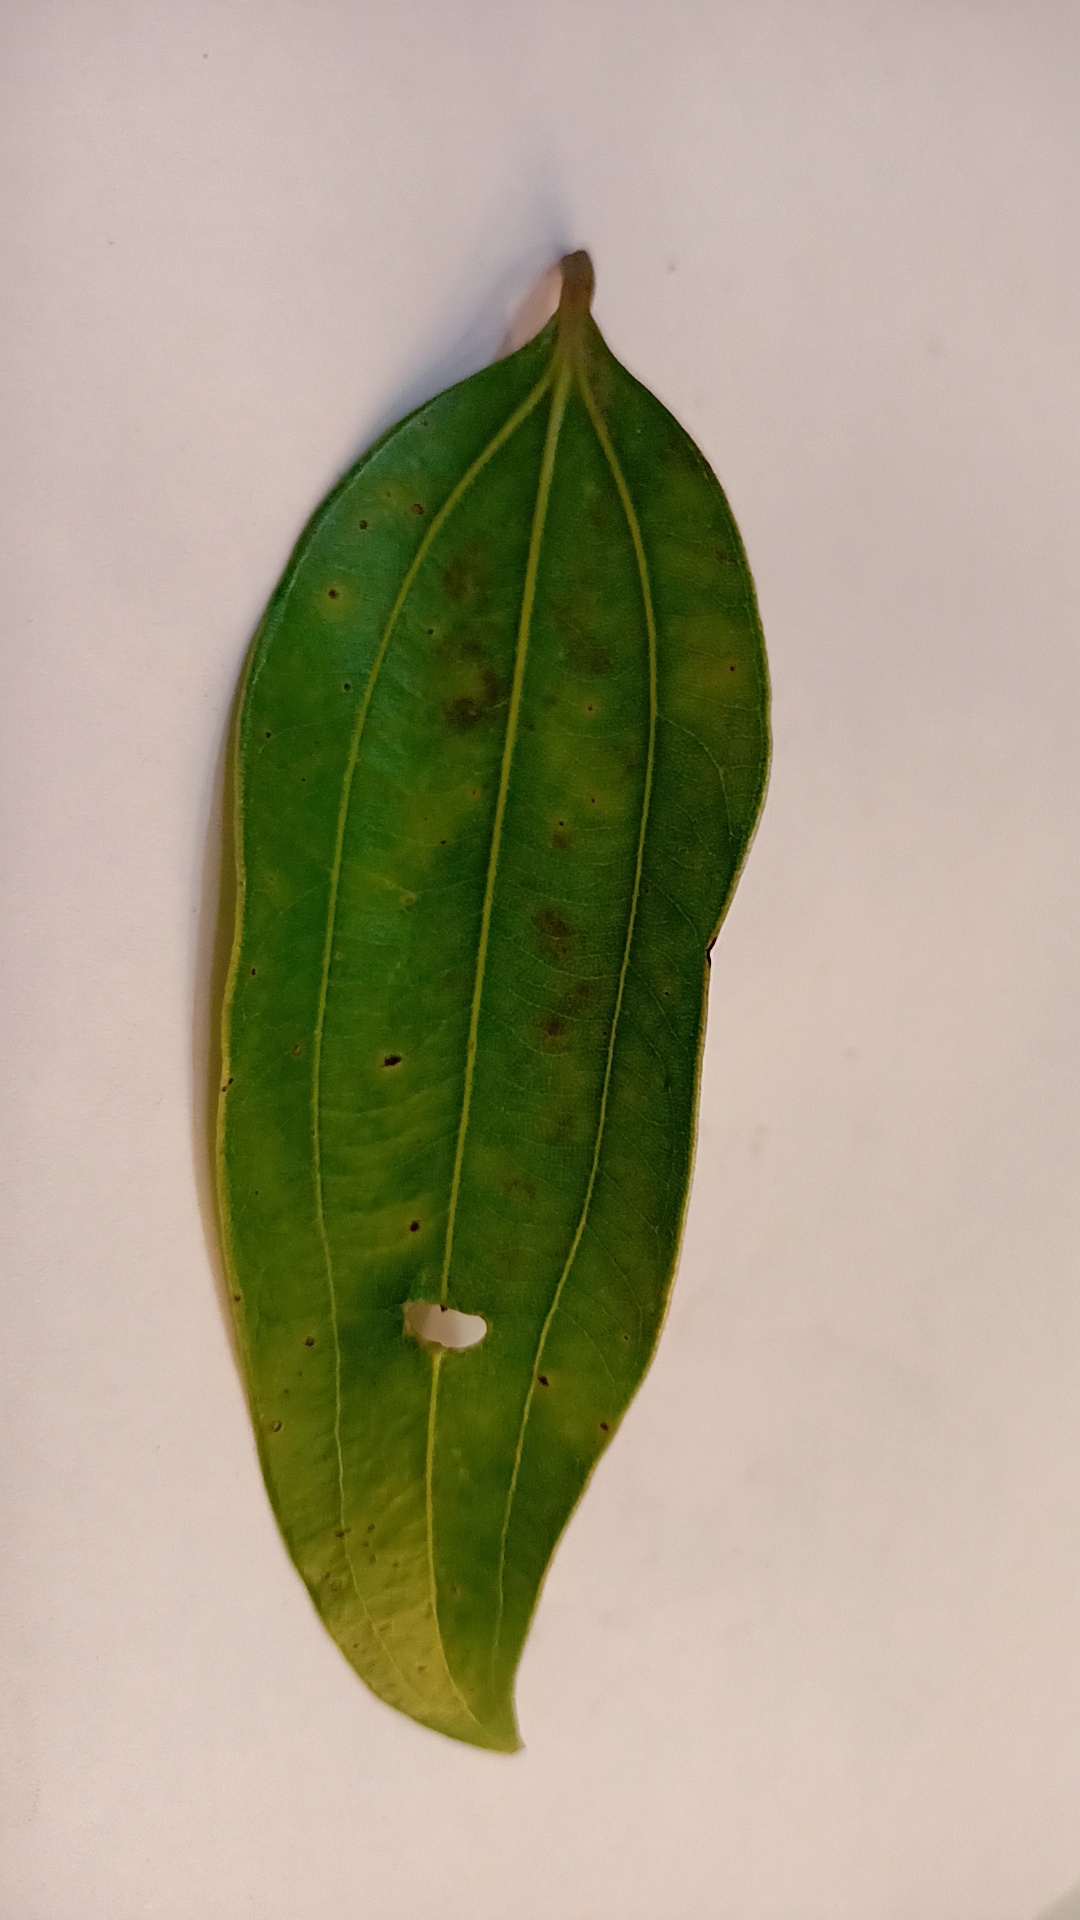
Label: Disease